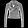
Label: Coat